The Climb (2017 film)

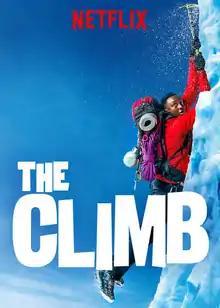
Film poster

The Climb is a 2017 French adventure comedy film directed by Ludovic Bernard which tells the real-life story of Nadir Dendoune.